Describe the emotion expressed in this image:  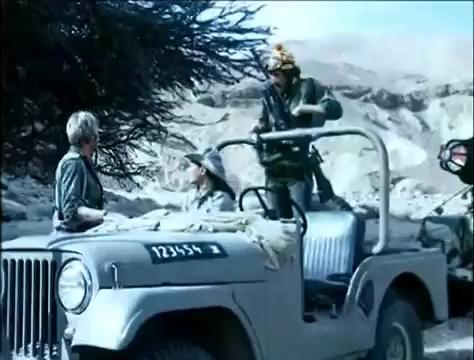
This person displays Suffering, valence and arousal with low intensity.